Rocklunda IP

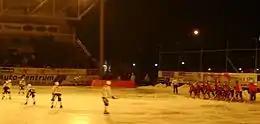
A men's bandy Elitserien game played at Rocklunda IP between Västerås SK and Edsbyns IF in January 2007.

Rocklunda IP is a sports venue in Rocklunda in Västerås, Sweden. It consists of venues for soccer, bandy, track and field athletics, ice hockey, baseball and American football. Bandy is currently played inside ABB Arena.